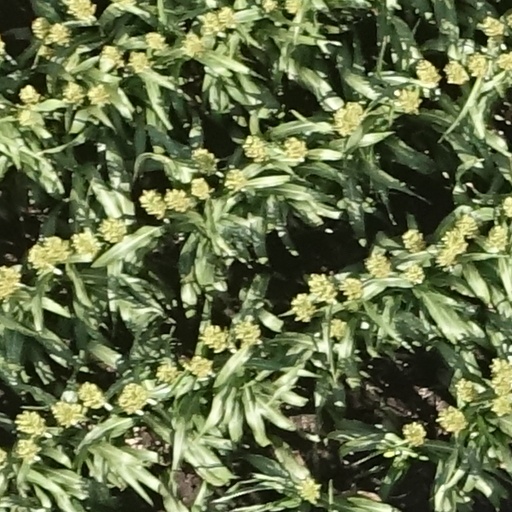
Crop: sorghum